Tract housing

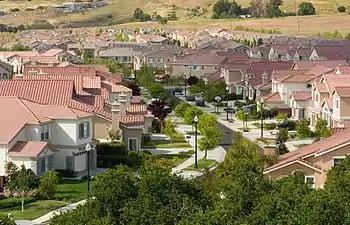
A tract housing development in San Jose, California

Tract housing came about in the 1940s when the demand for cheap housing skyrocketed. Economies of scale meant that large numbers of identical houses could be built in a "cookie cutter" fashion faster and more cheaply to fulfill the growing demand. Developers would purchase a dozen or more adjacent lots and conduct the building construction as an assembly-line process.